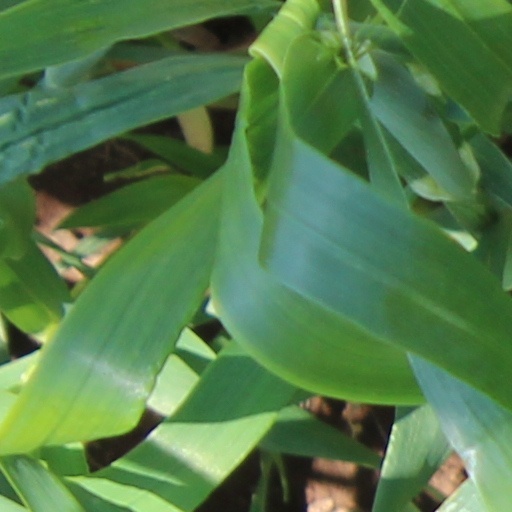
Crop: wheat